CIT Group

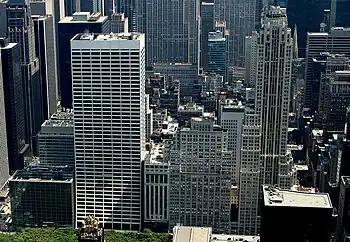

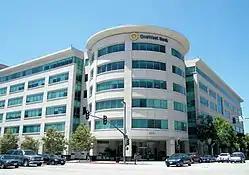

CIT Group (CIT), a subsidiary of First Citizens BancShares, is an American financial services company. It provides financing, including factoring, cash management, treasury management, mortgage loans, Small Business Administration loans, leasing, and advisory services principally to individuals, middle-market companies and small businesses, primarily in North America. Under the reporting mark CEFX, it leases locomotives and railroad cars to rail transport and shipping companies in North America. It also operates a direct bank. In January 2022, CIT was acquired by First Citizens BancShares.